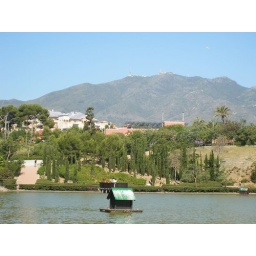
Duck house on lake in Parque de Paloma